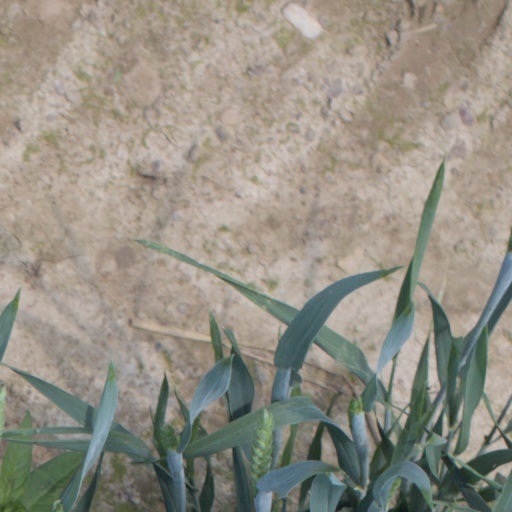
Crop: wheat